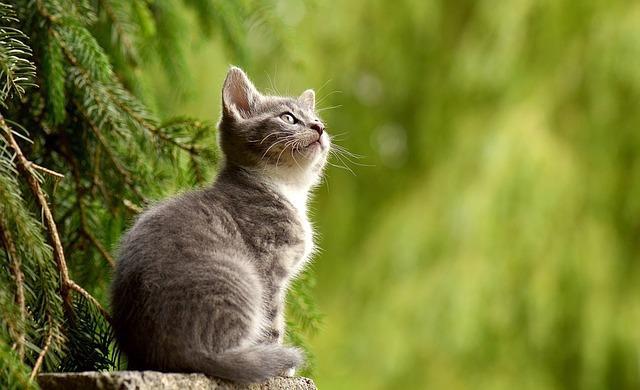
cat